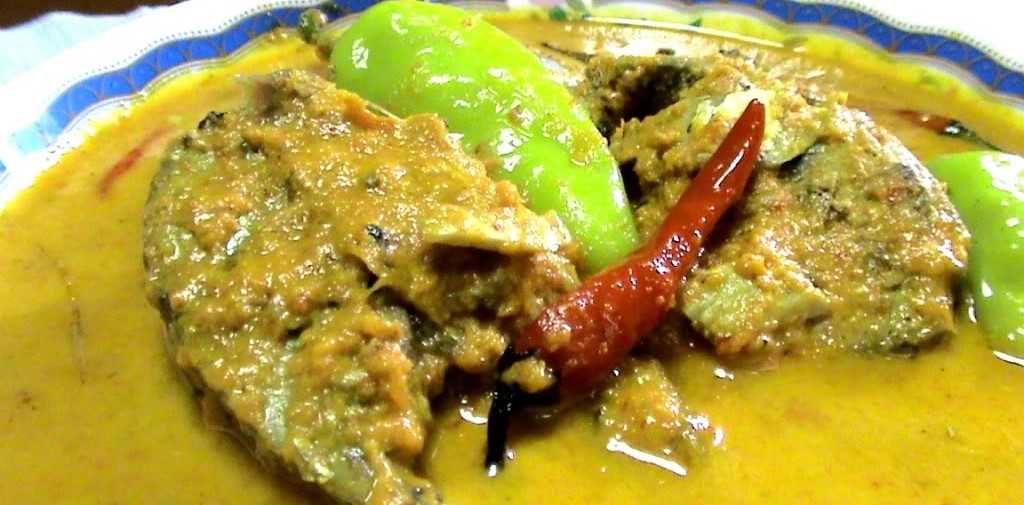
Label: gulai_ikan